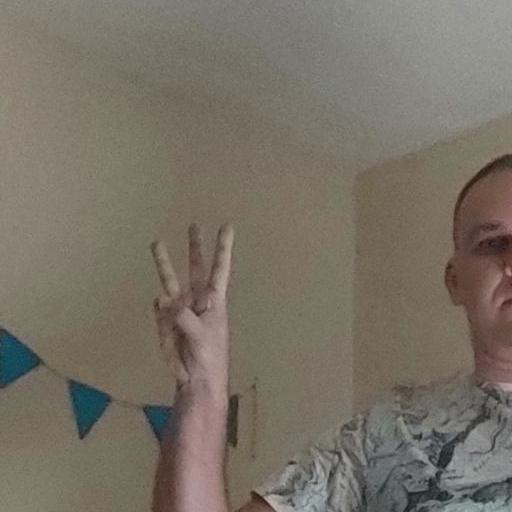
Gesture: three